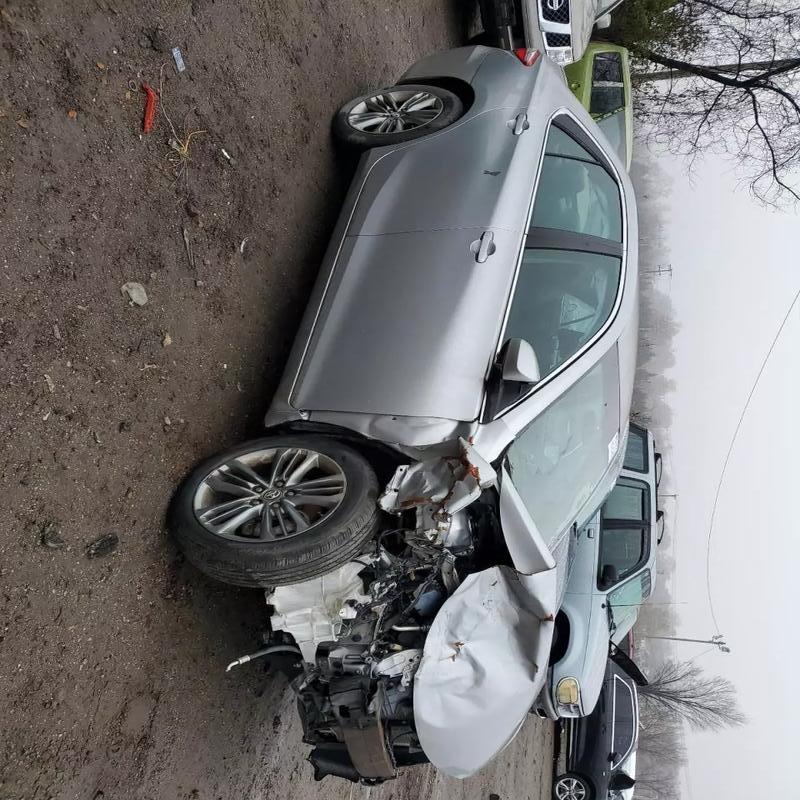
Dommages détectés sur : pare-choc avant, feu avant droit, capot, aile avant droite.
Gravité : majeur